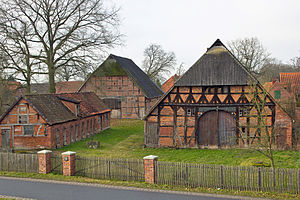
Damnatz
Gård i Damnatz
Damnatz til Cuxhaven går over Elben-diget gennem kommunen.